USS Salt Lake City (CA-25)

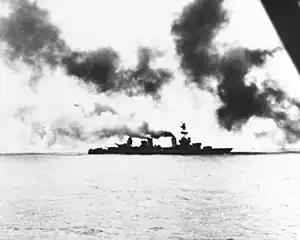
"Salt Lake City", damaged by Japanese cruiser gunfire, starts losing speed prior to going dead in the water during the battle under a smoke screen laid by accompanying destroyers.

The carrier groups began intensive preparations to meet the expected Japanese thrust at Midway Atoll. During the battle, early in June, "Salt Lake City" provided rear guard protection for the islands.